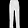
Label: Trouser